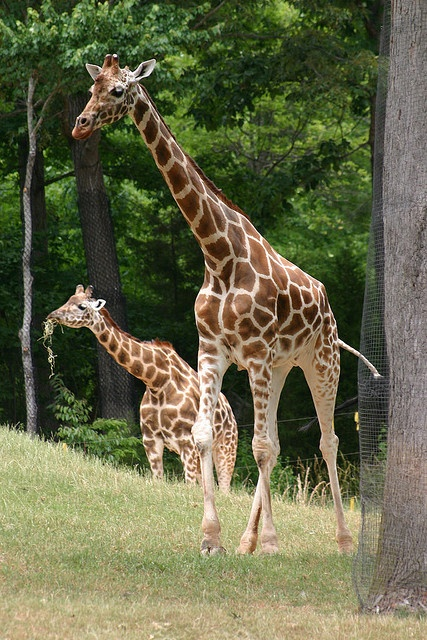
Two giraffes walking on grass next to a few trees.
two giraffes standing in a field of grass.
Giraffes eating from the grass and trees of their enclosure
Two giraffes standing next to each other near some trees
Two giraffes are standing next to each other while one is eating.